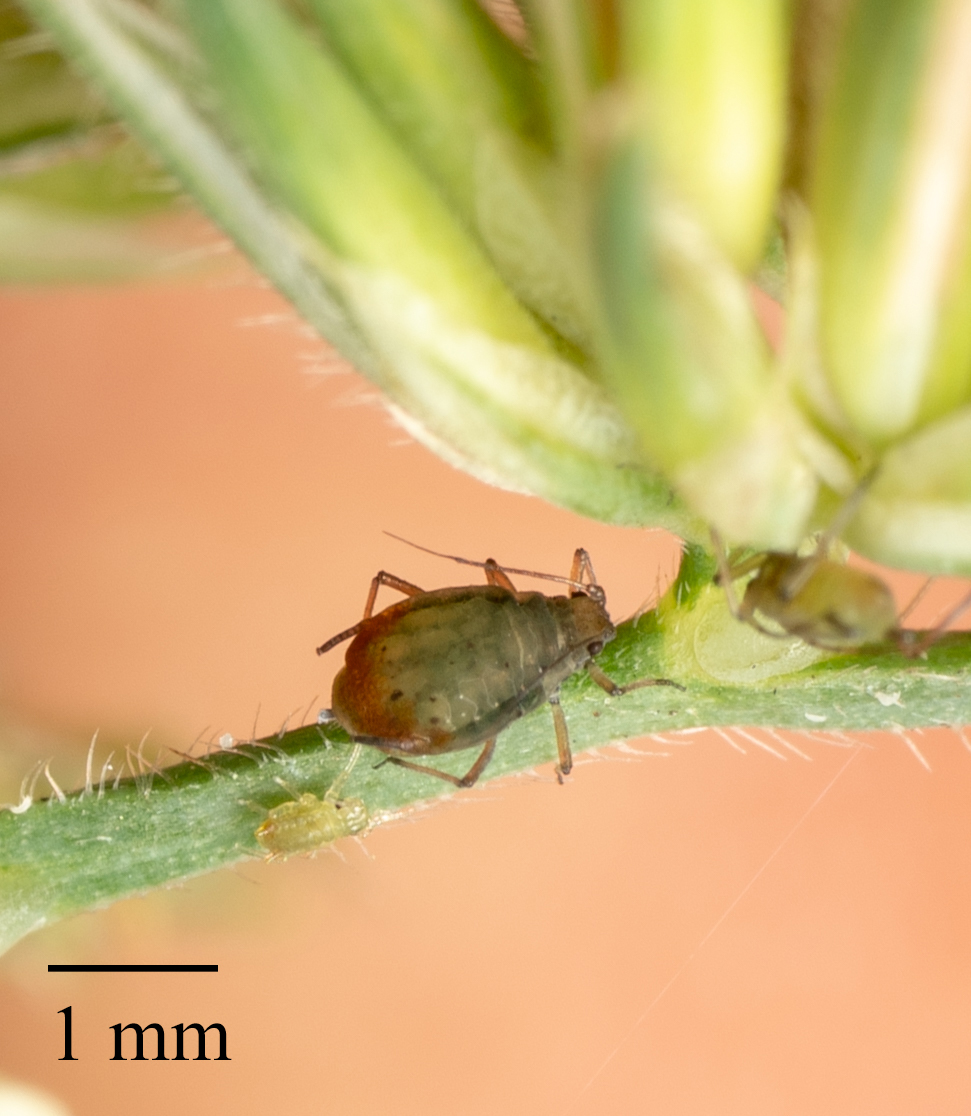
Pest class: bird_cherry_oat_aphid